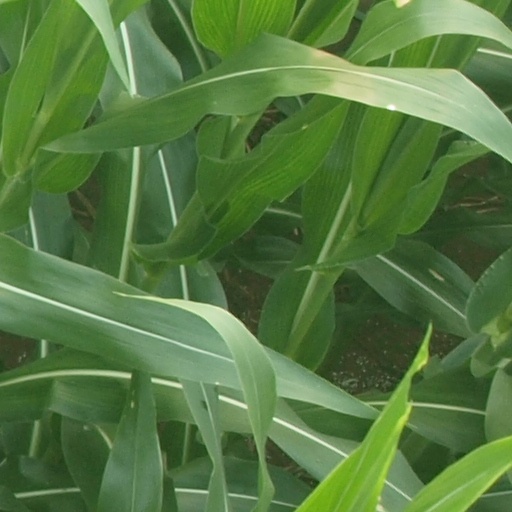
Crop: maize; corn